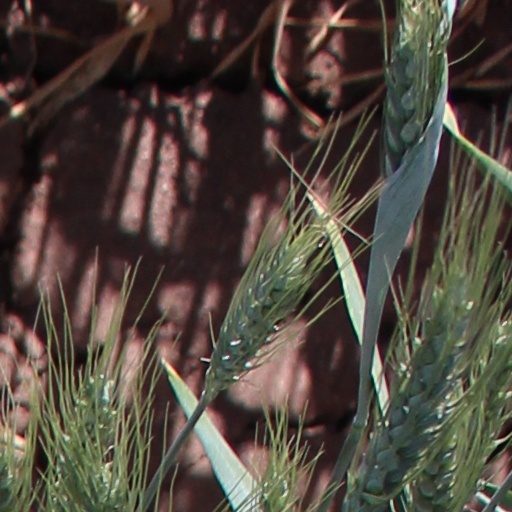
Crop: wheat